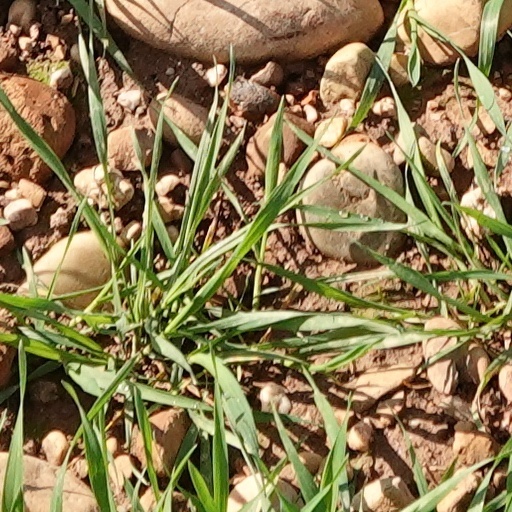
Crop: wheat